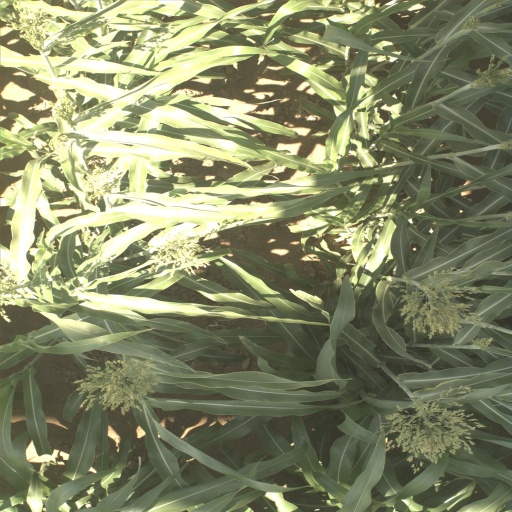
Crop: sorghum